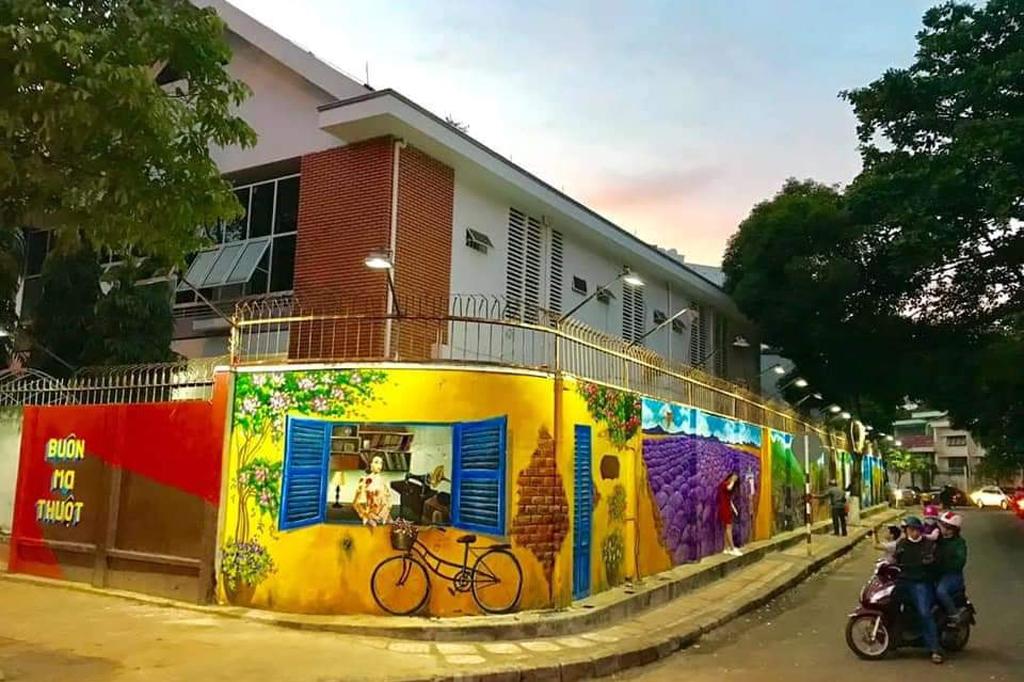
đây là hình ảnh chụp một bức tường tranh trước một ngôi nhà